Vamsa Vruksham

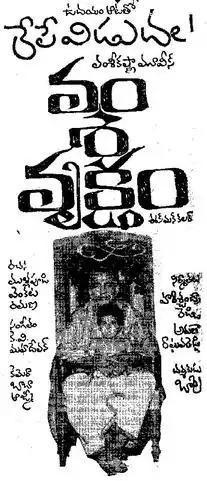
Poster

Vamsa Vruksham is a 1980 Indian Telugu-language drama film directed by Bapu. The film stars Anil Kapoor, J. V. Somayajulu, Kanta Rao, Mukkamala, and Jyothi. The film marked Kapoor's debut as an actor in a lead role. It is a remake of the 1972 Kannada film "Vamsha Vriksha" which was based on S. L. Bhyrappa's novel of same name. Mullapudi Venkata Ramana wrote the screenplay.